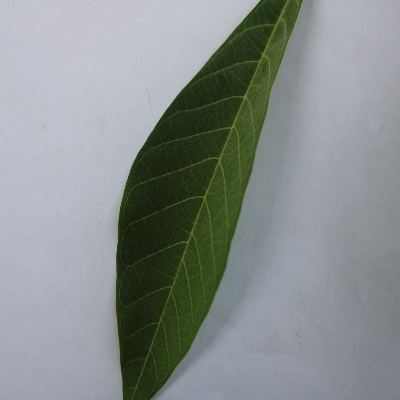
Crop: Cassava
Condition: healthy